Santa Fe 1460 Beep

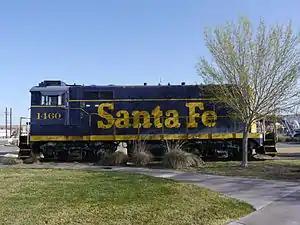
Santa Fe's #1460, affectionately known to railfans as the "Beep", at the Western America Railroad Museum.

The "Beep" (also referred to as the SWBLW) is an individual switcher locomotive built in 1970 by the Atchison, Topeka and Santa Fe Railway at its Cleburne, Texas, workshops. Technically a rebuild, the Beep (a portmanteau of a B-B wheel arrangement and "Baldwin Geep", whose official designation was derived from "SWitcher, Baldwin Locomotive Works") originally entered service on the Santa Fe as a Baldwin Model VO-1000.